Charles Edgar Corea

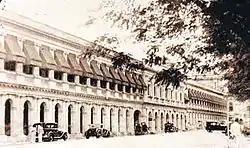
C.E. Corea earned high praise as an orator – he spoke with passion in many speeches in the chamber of the Legislative Council – he was elected as a member of the Council in 1921. The Legislative Council held their meetings here, it is now called the Republic Building in Colombo.

C.E.Corea followed in his father's footsteps by studying law. He went on to become a proctor of the Supreme Court of Ceylon. He then practised at the Chilaw court. What pre-occupied C.E.Corea was the fact that the people of Ceylon were struggling under the British Raj. He spoke out against the injustice suffered by ordinary people at the hands of their colonial masters.